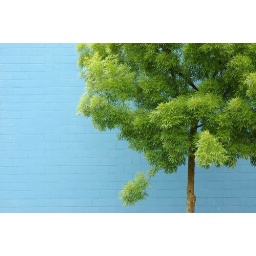
0505_0104 Tree against blue wall